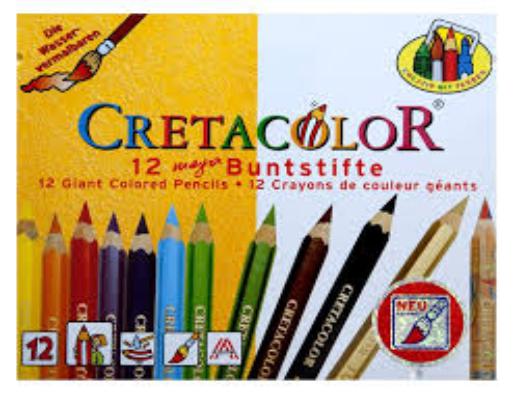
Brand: Cretacolor
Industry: Necessities